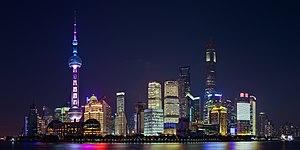
Shanghai est une des municipalités autonomes chinoises situées sur le fleuve Huangpu près de l'embouchure du Yangzi Jiang, dans l'Est de la Chine.